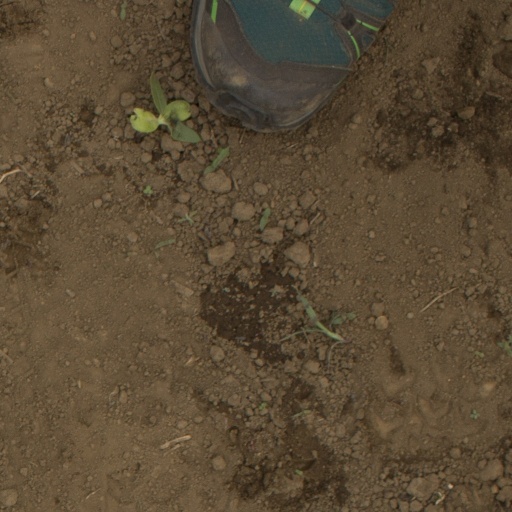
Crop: Jerusalem artichoke